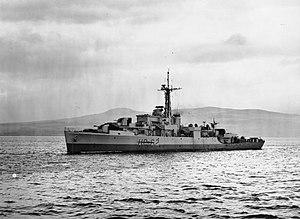
Le HMS Lapwing est un sloop britannique, de la classe Black Swan modifiée, qui participa aux opérations navales contre la Kriegsmarine pendant la seconde Guerre mondiale.